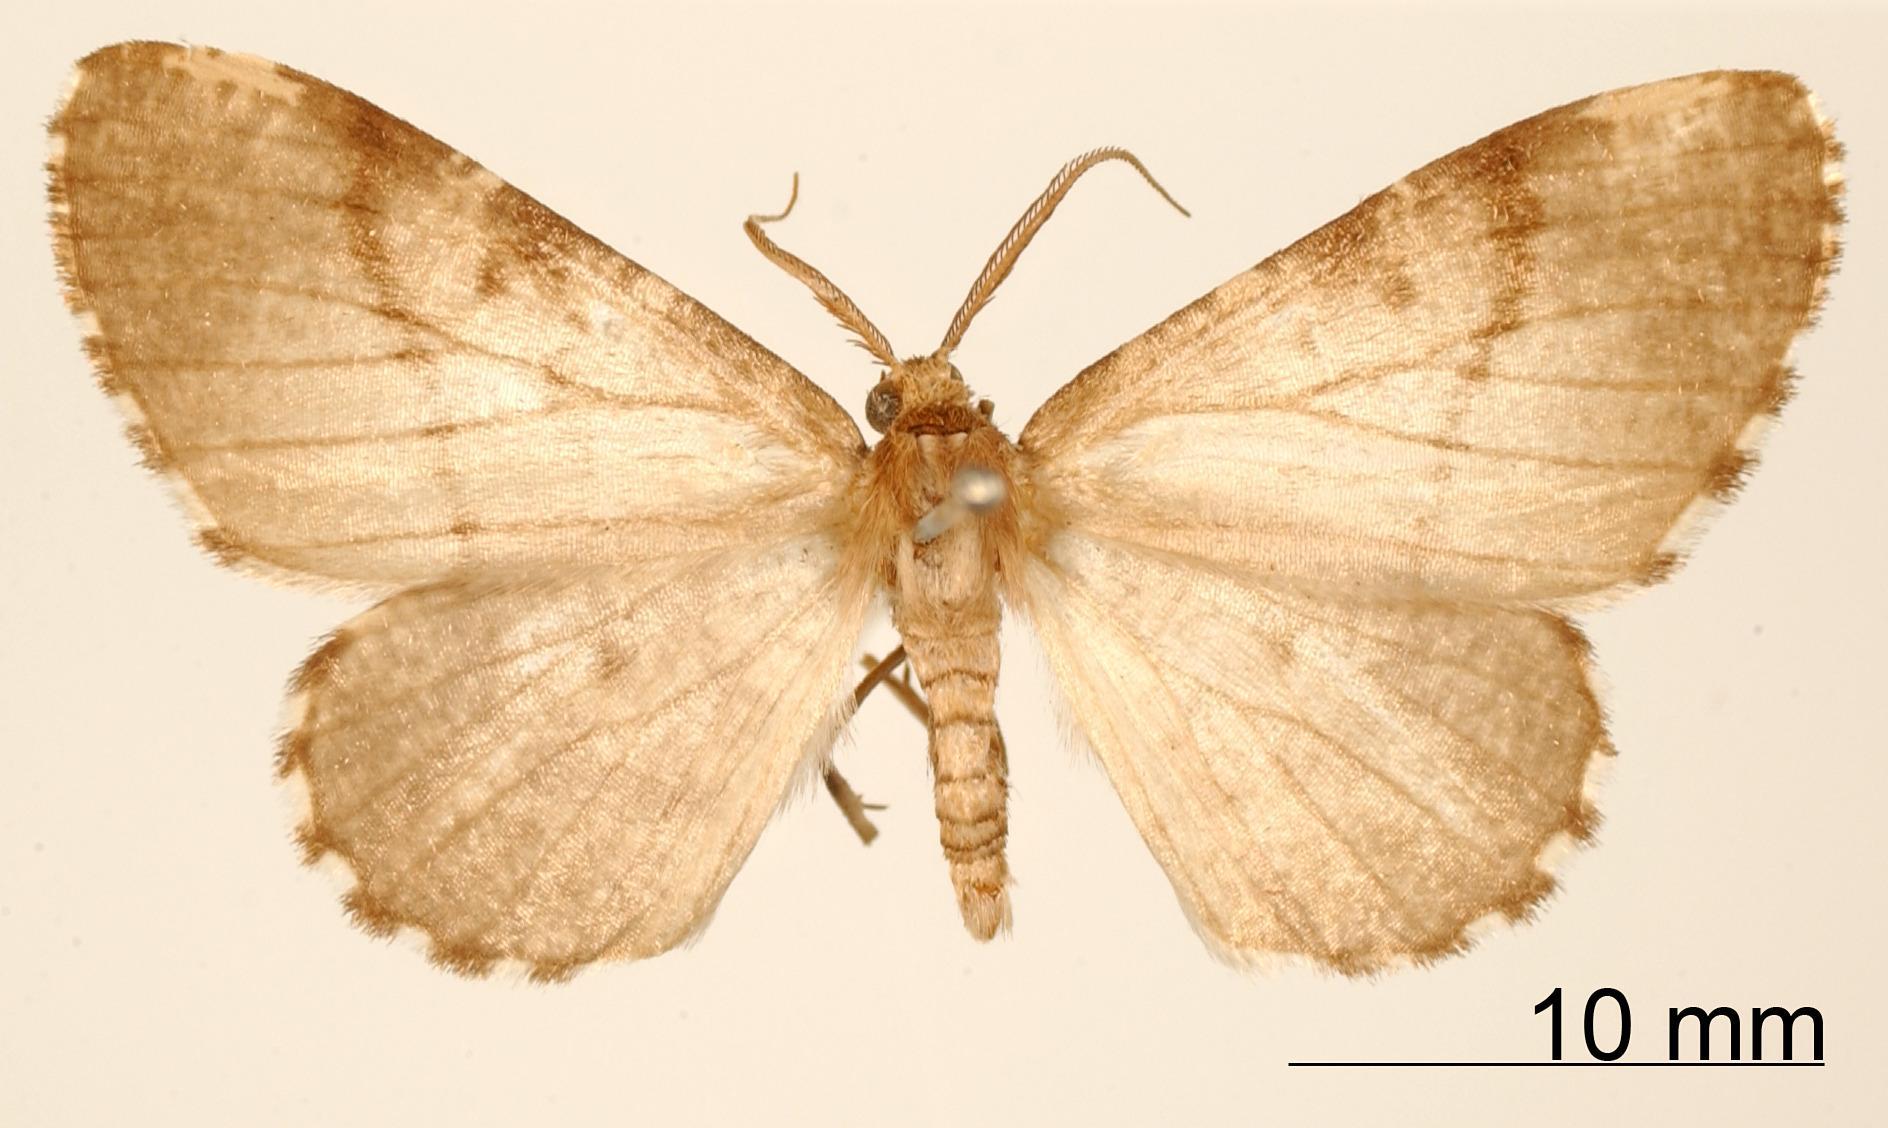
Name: Nipteria subdolens
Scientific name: Nipteria subdolens Dognin, 1907
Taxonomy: Animalia, Arthropoda, Insecta, Lepidoptera, Geometridae, Ennominae
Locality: El Monje pres Loja, Ecuador, Ecuador